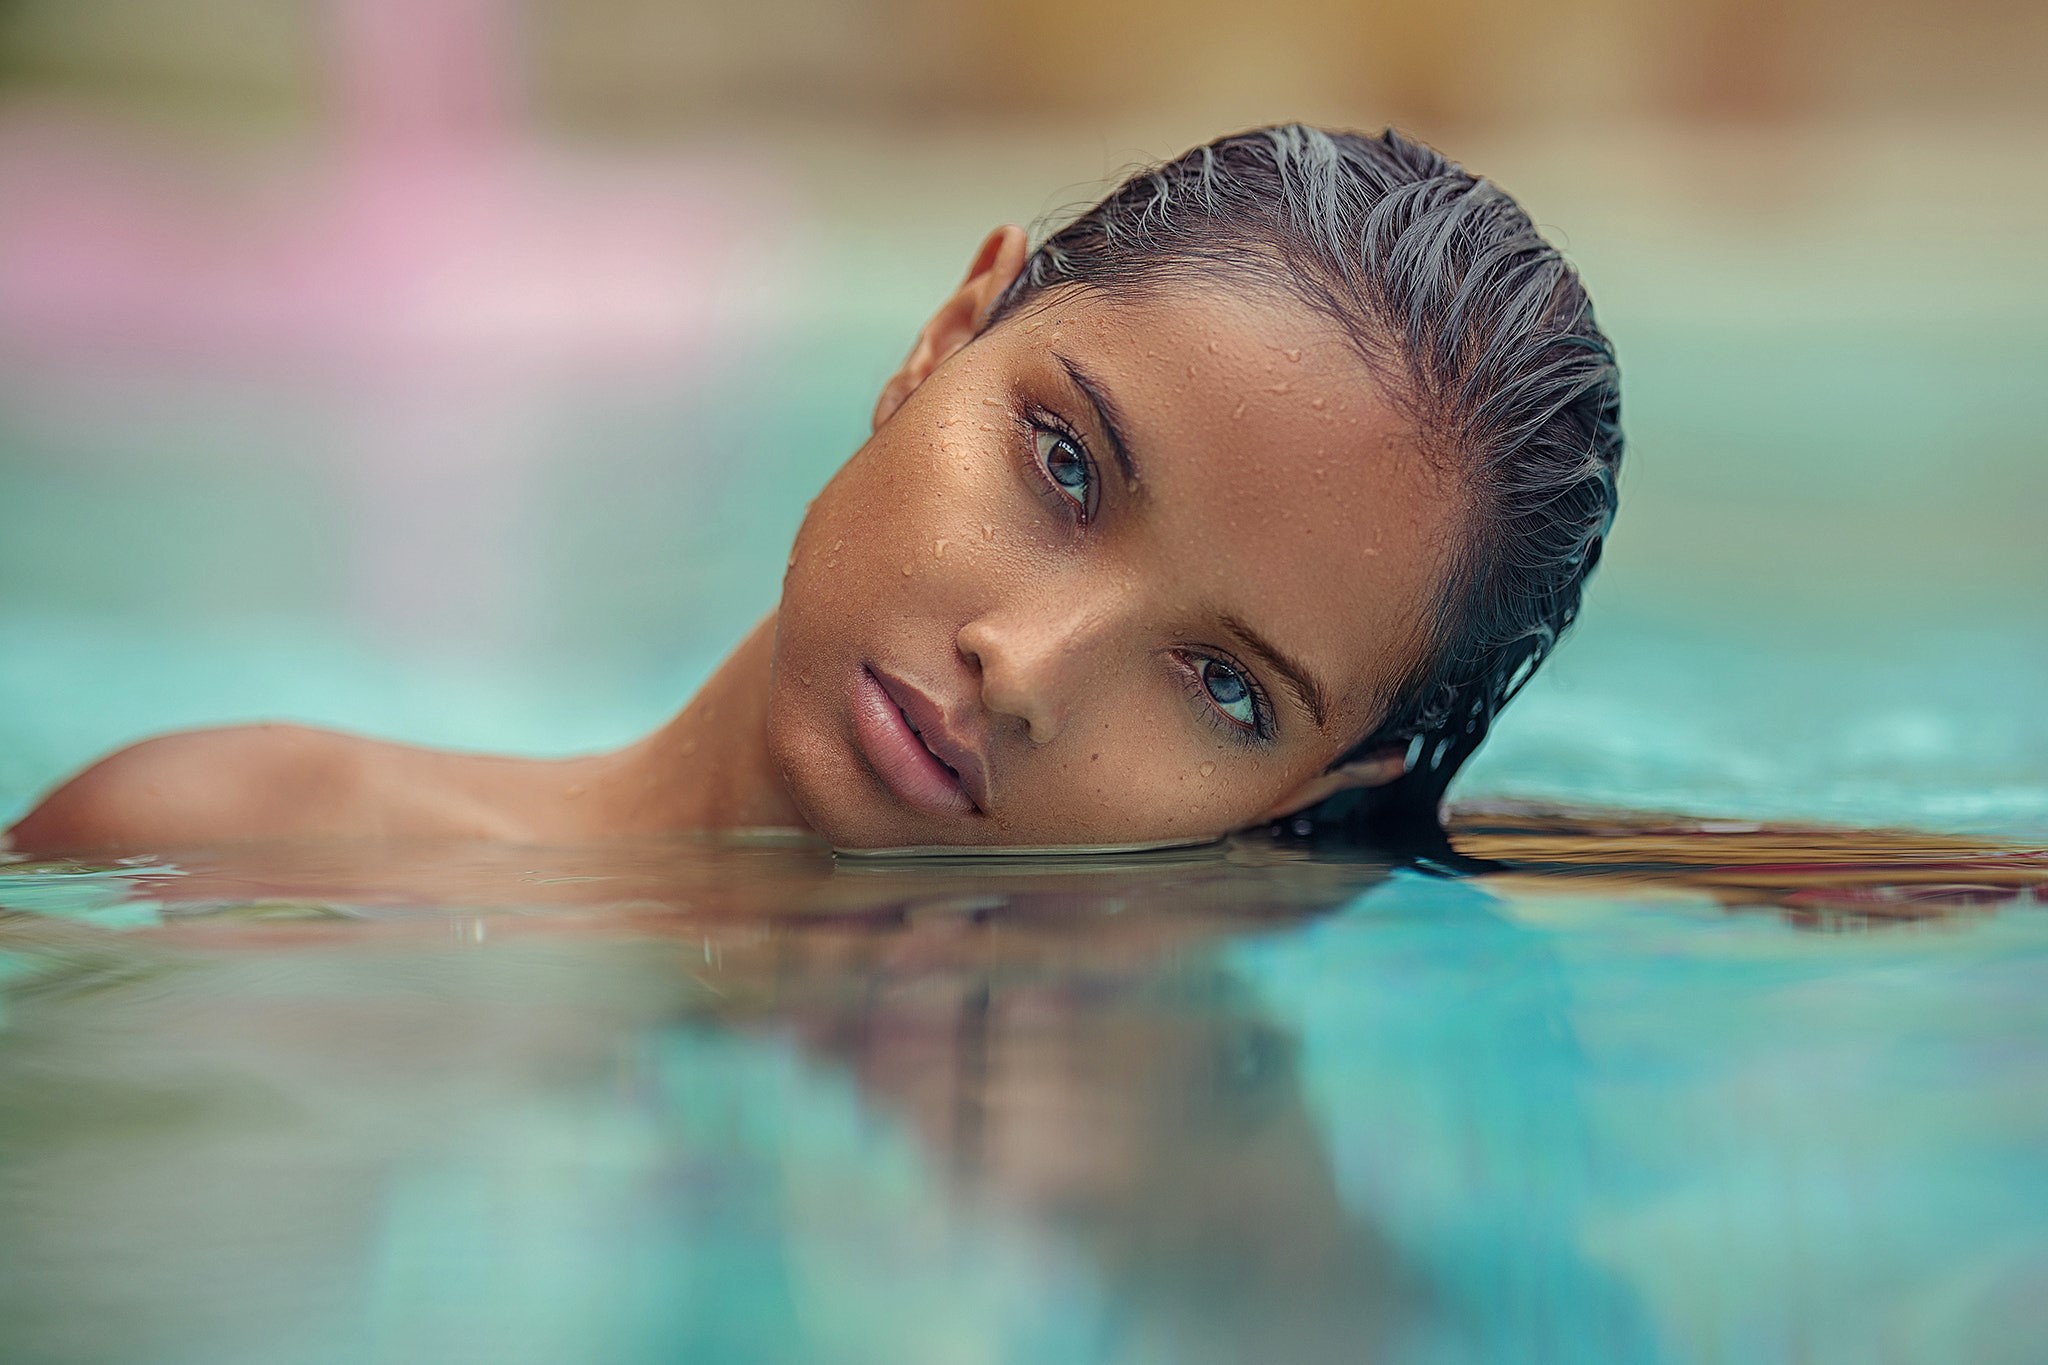
wet, lip, cheek, skin, eyebrow, liquid, eyelash, muscle, beauty, black hair, photography, flash photography, model, close up, brown hair, swimming pool, portrait photography, reflection, portrait, bathing, Barechested, photo shoot